Pontic Olbia

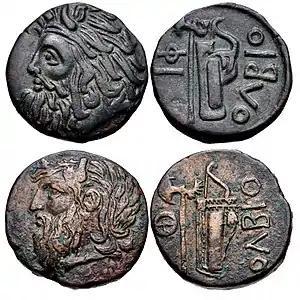
Two coins from Olbia (3rd-1st century BC) depicting the bearded head of the river-god Borysthenes

After the town adopted a democratic constitution in the 4th century BCE, its relations with Miletus were regulated by a treaty, which allowed both states to coordinate their operations against Alexander the Great's general Zopyrion in the 4th century BCE. By the end of the 3rd century, the town declined economically and accepted the overlordship of King Skilurus of Scythia. It flourished under Mithridates Eupator but was sacked by the Getae under Burebista, a catastrophe which brought Olbia's economic prominence to an abrupt end.